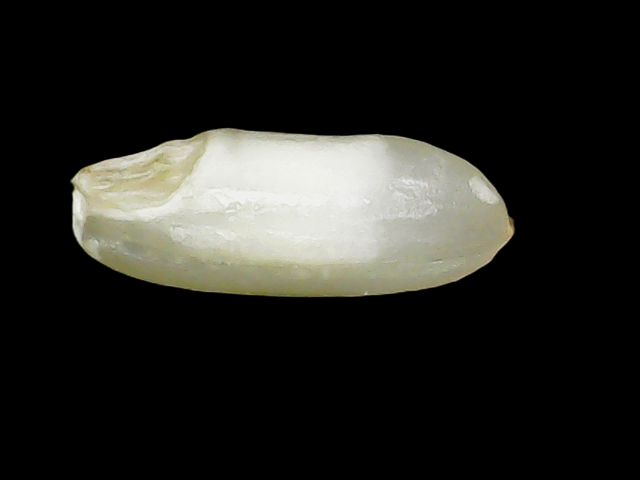
Rice variety: Binadhan8